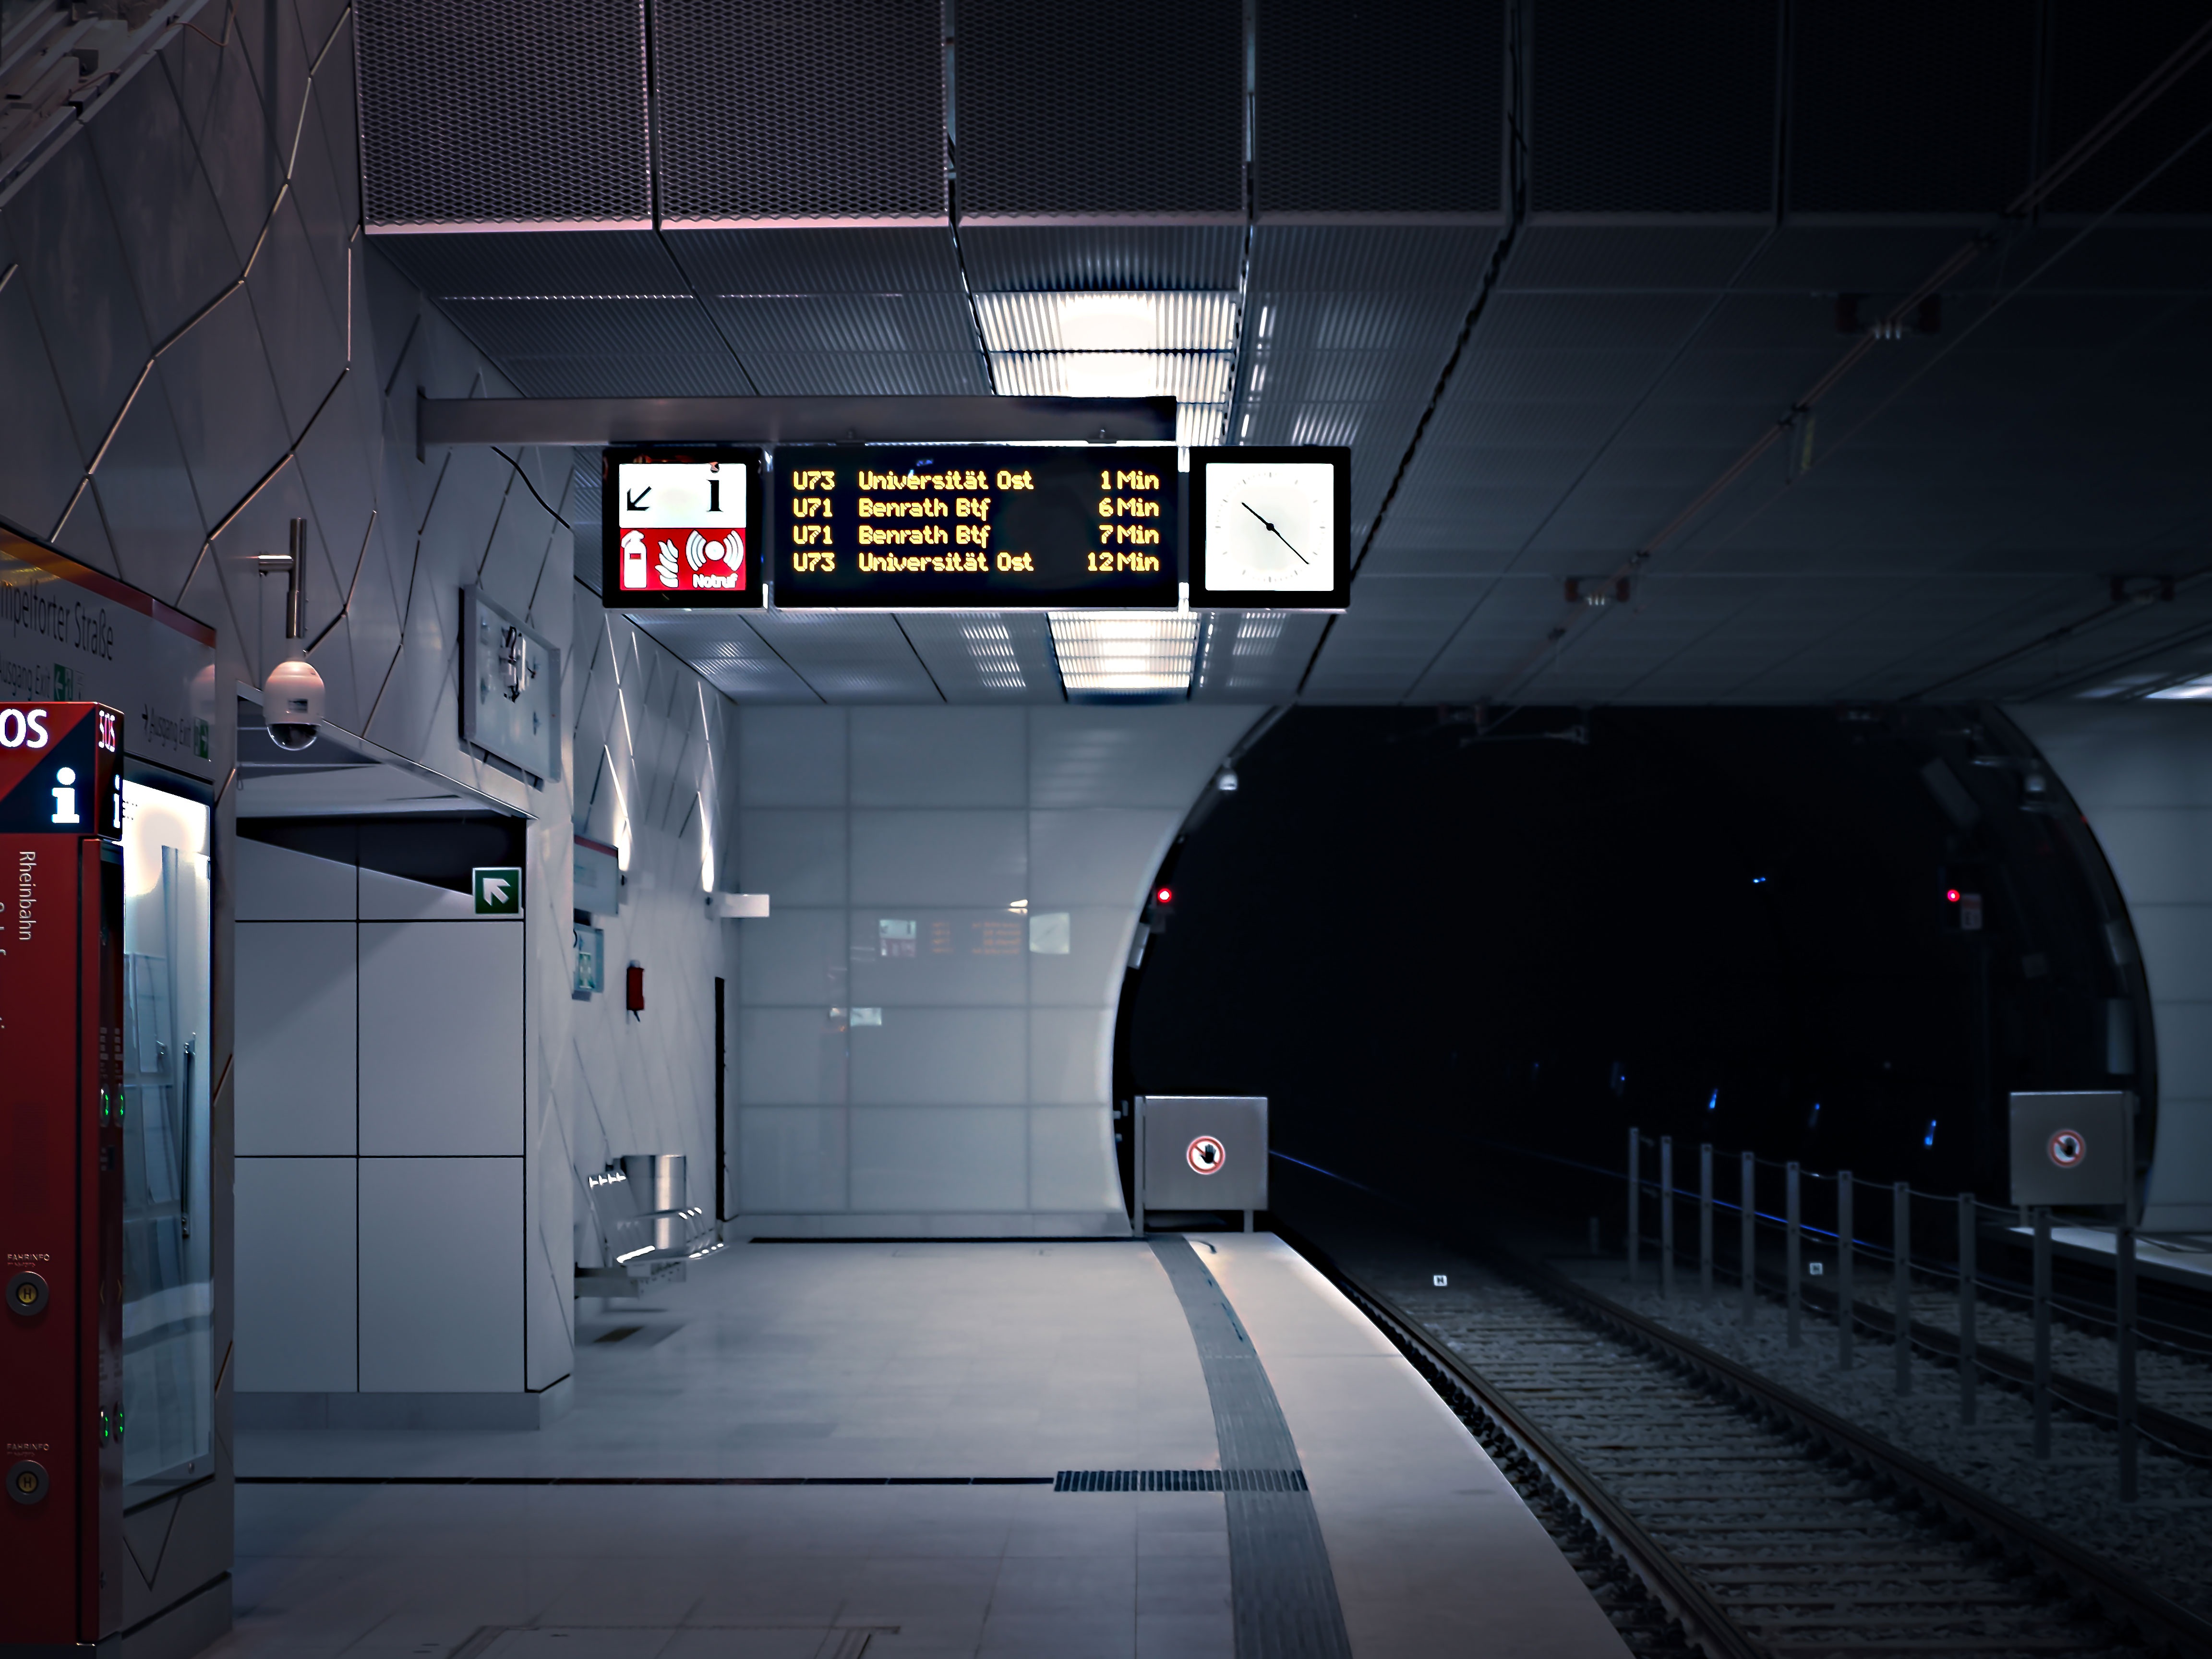
architecture, city, urban, train, tunnel, subway, metro, transport, vehicle, platform, modern, public transport, passengers, stop, railway station, screenshot, rail traffic, dusseldorf, rapid transit